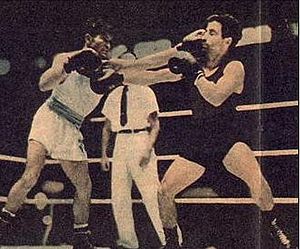
Boksning under sommer-OL 1948 / Fluevægt 51 kg
Pascual Perez møder Spartaco Bandinelli i finalen i fluevægt
Boksning under Sommer-OL 1948 i London, England blev afviklet i Empire Pool på Wembley. Grundet det store antal deltagere var det dog nødvendigt at afvikle en indledende runde i Empress Hall ved Earl's Court om lørdagen den 7. august inden turneringen som planlagt kunne starte den 9. august. Bokseringen på Empire Pool var placeret på en bro over det olympiske svømmebassin.